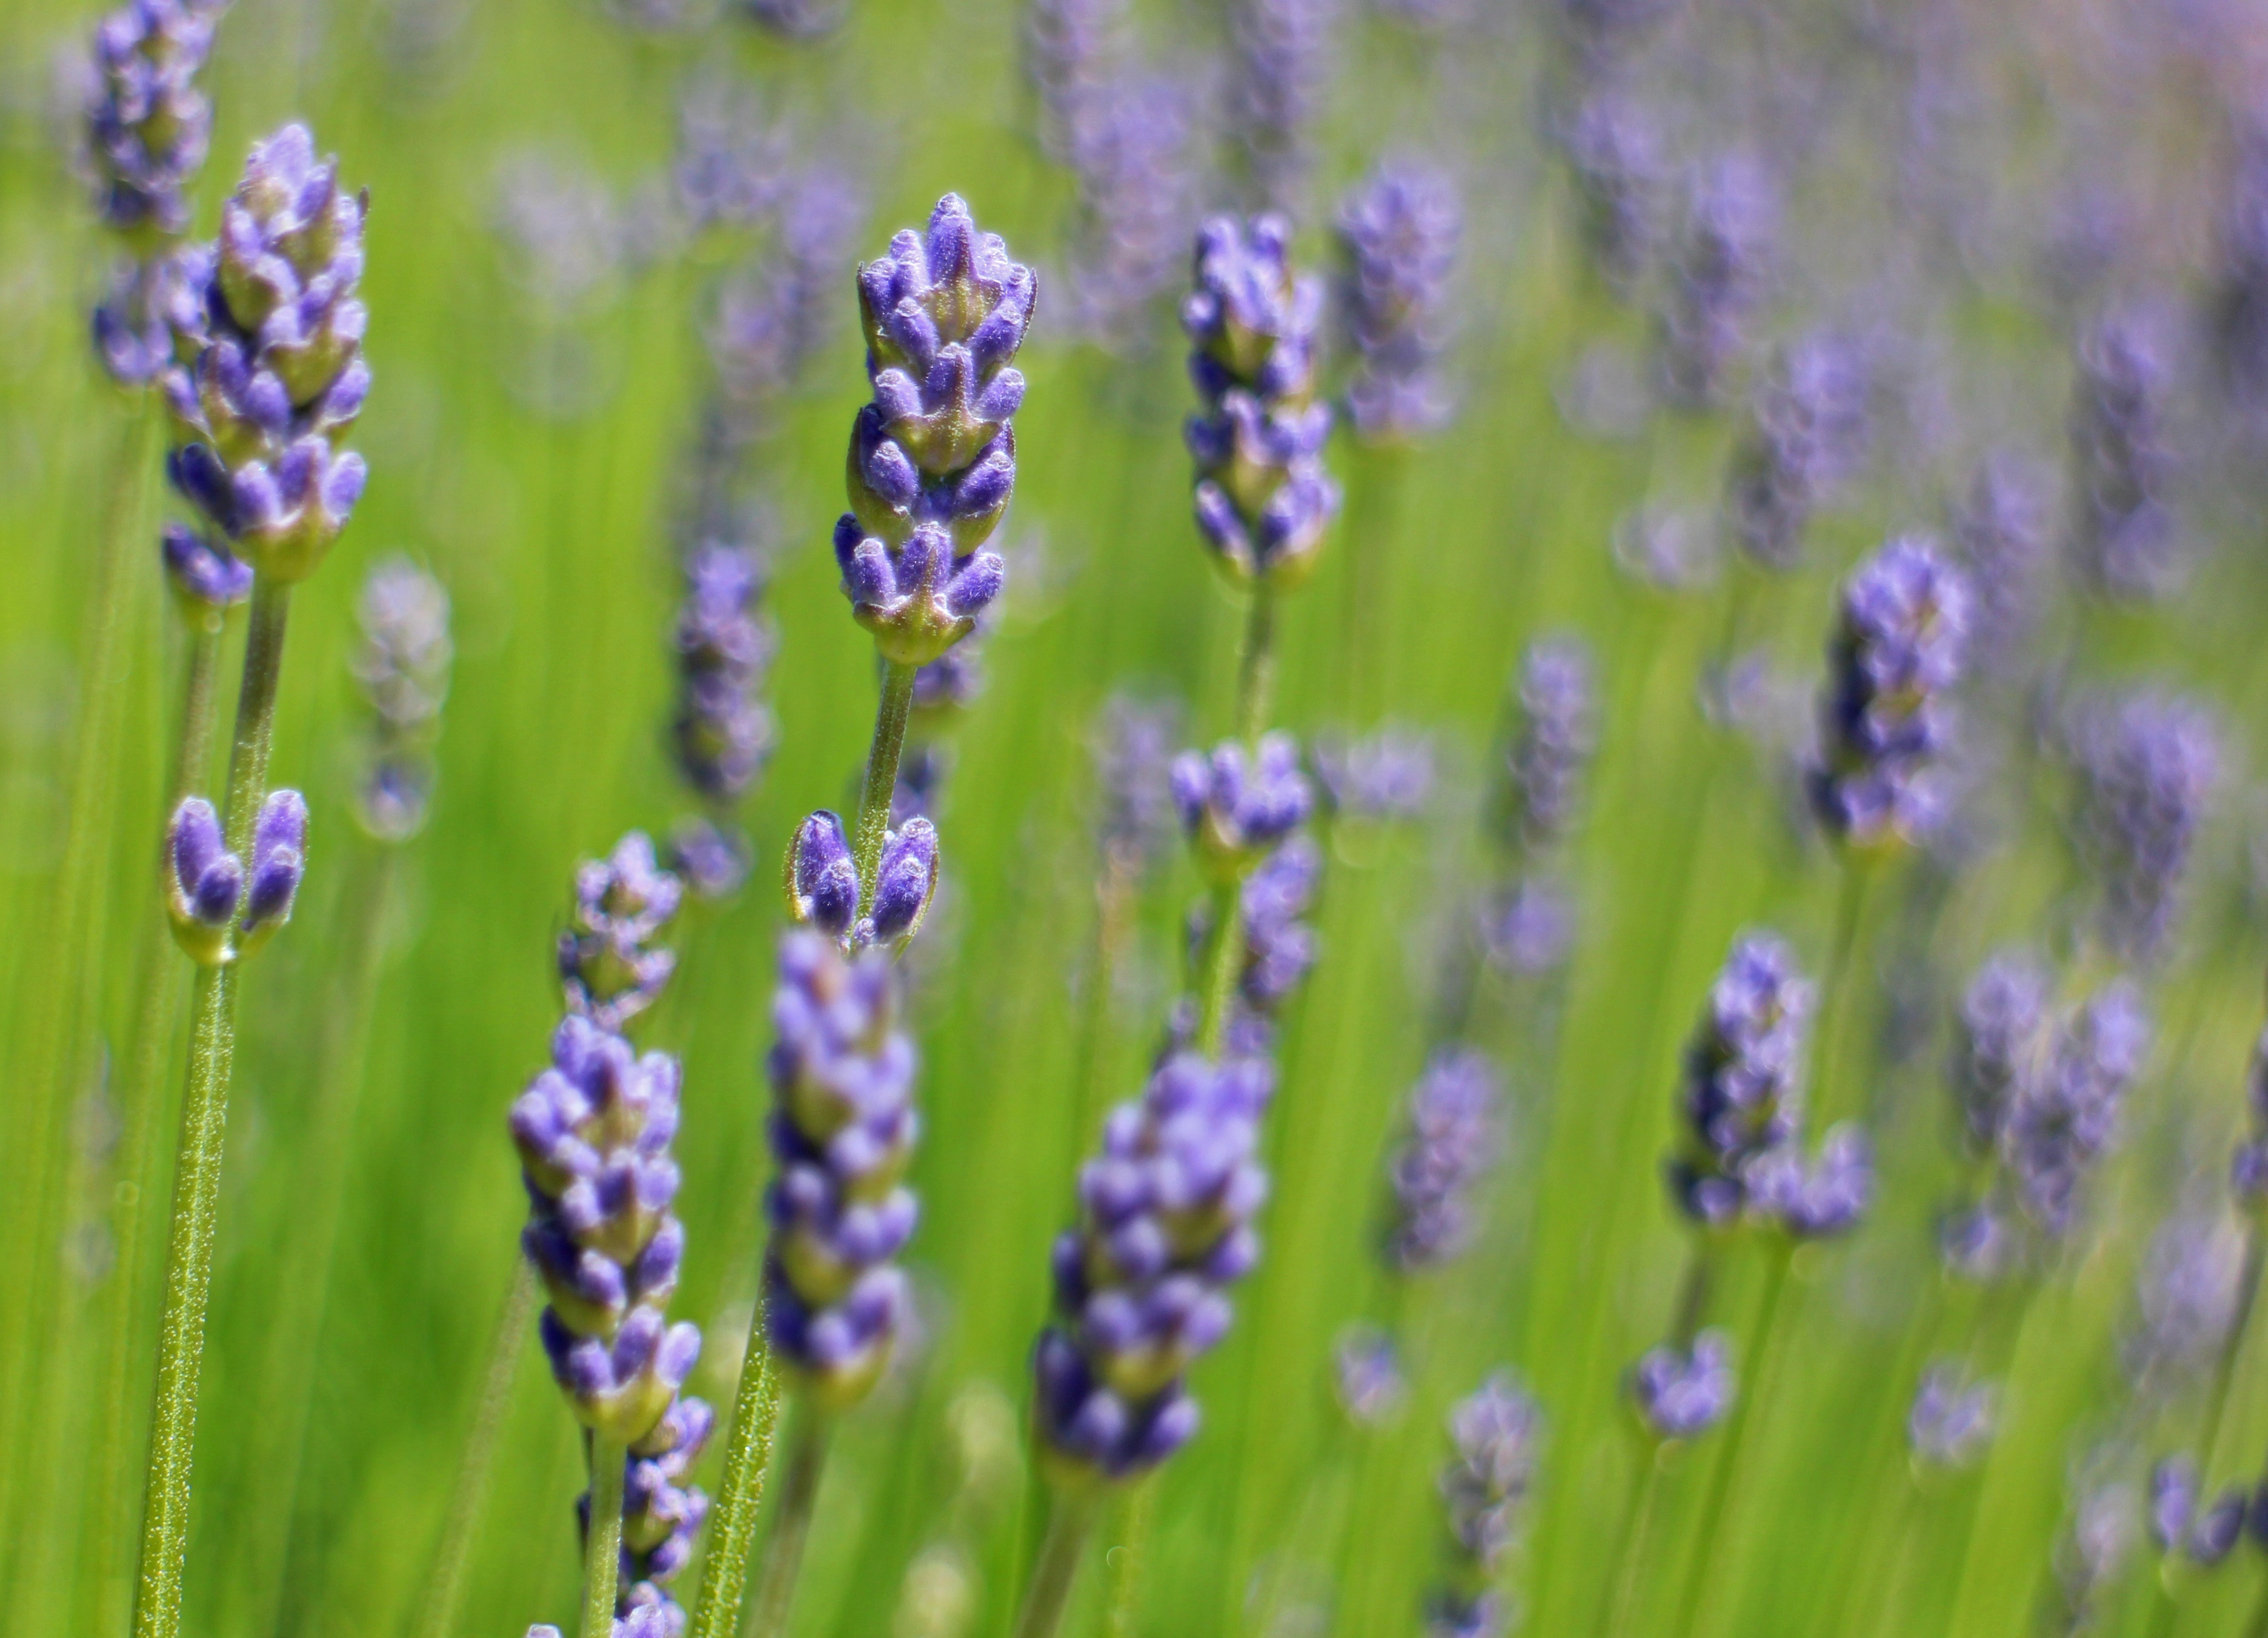
blossom, plant, meadow, prairie, flower, purple, bloom, crop, lavender, wildflower, violet, lavender field, ornamental plant, inflorescence, flowering plant, lavender flowers, land plant, english lavender, french lavender, lavandula dentata